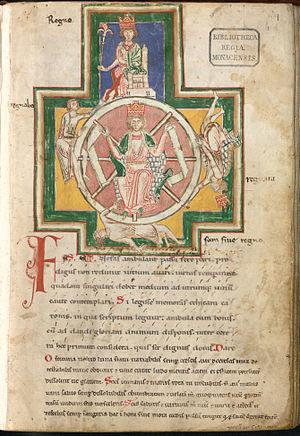
Carmina Burana est le titre que le linguiste allemand Johann Andreas Schmeller a donné à un manuscrit découvert en 1803 dans l’abbaye de Benediktbeuern et dont la première édition date de 1847. Il s’agit de la compilation, partiellement notée en neumes et rédigée entre 1225 et 1250, de 315 chants profanes et religieux composés en latin médiéval — avec certaines parties en moyen haut-allemand, arpitan, ainsi qu'en français— majoritairement par les goliards, des ecclésiastiques défroqués ou des étudiants vagabonds. Le manuscrit comporte des chansons d’amour, des chansons à boire et à danser ainsi que des pièces religieuses.
O Fortuna est l'incipit donné en titre à la première section, la plus connue, de la série de poèmes médiévaux du xiiiᵉ siècle Carmina Burana ou Chants de Beuern – du nom de l'abbaye de Benediktbeuern où ils ont été découverts en 1803.
Hugues d'Orléans, dit Primat, vers 1093 - 1160, est un poète latin qui fut parmi les plus connus de son temps, ce qui lui valut l'attribution de nombreux poèmes d'auteurs distincts. Probablement maître de grammaire issu de l'école d'Orléans, il erre de ville en ville, passant par Le Mans, Tours, Reims, Beauvais, Sens et Paris vers 1142, vivant librement dans le jeu, la boisson, et composant ses satires acerbes. Il se surnommait lui-même L'Archipoète.
La musique médiévale concerne une période couvrant à peu près 800 ans de l'histoire religieuse et profane, que l'on fait commencer avec les premières musiques chrétiennes d'avant la réforme grégorienne, jusqu'aux musiques du XVᵉ siècle marquées par l'émergence de l'école franco-flamande avant l'invention de l'imprimerie.
Les Goliards étaient des clercs itinérants des XIIᵉ-XIIIᵉ siècles qui écrivaient des chansons à boire et des poèmes satiriques en latin. Ils étaient principalement issus des écoles puis des universités de France, d’Italie, d’Angleterre et de l’Empire, et protestaient contre les contradictions grandissantes au sein de l’Église, telles que l’échec des Croisades et les abus financiers, ainsi que contre certains écarts de la royauté et de la noblesse. Ils s’exprimaient en latin à travers la chanson, la poésie et la représentation théâtrale. De nombreux poèmes de l’ensemble des Carmina Burana appartiennent à ce mouvement.